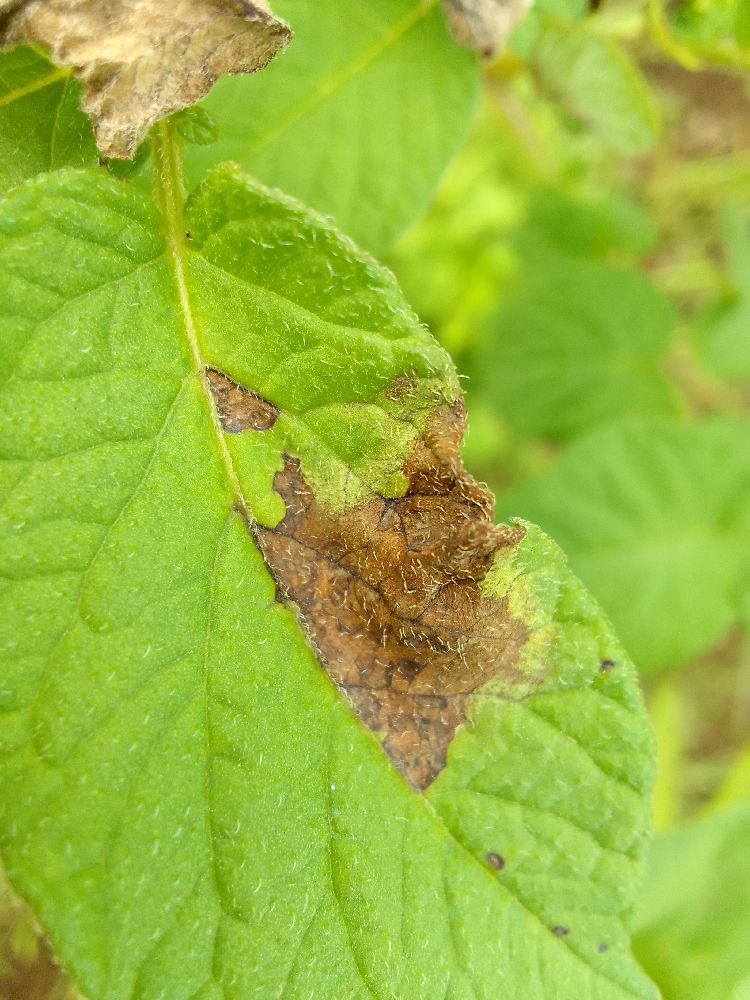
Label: Late blight